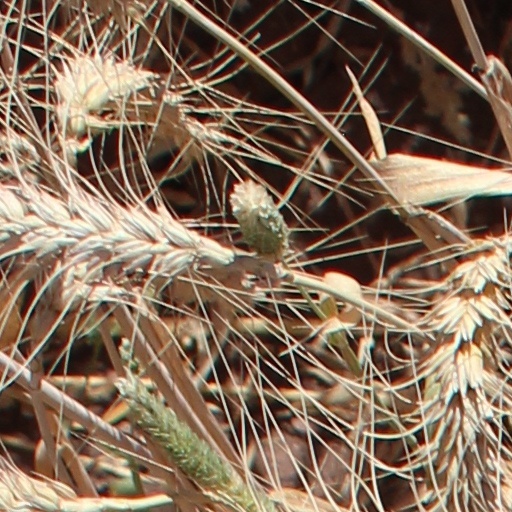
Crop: wheat